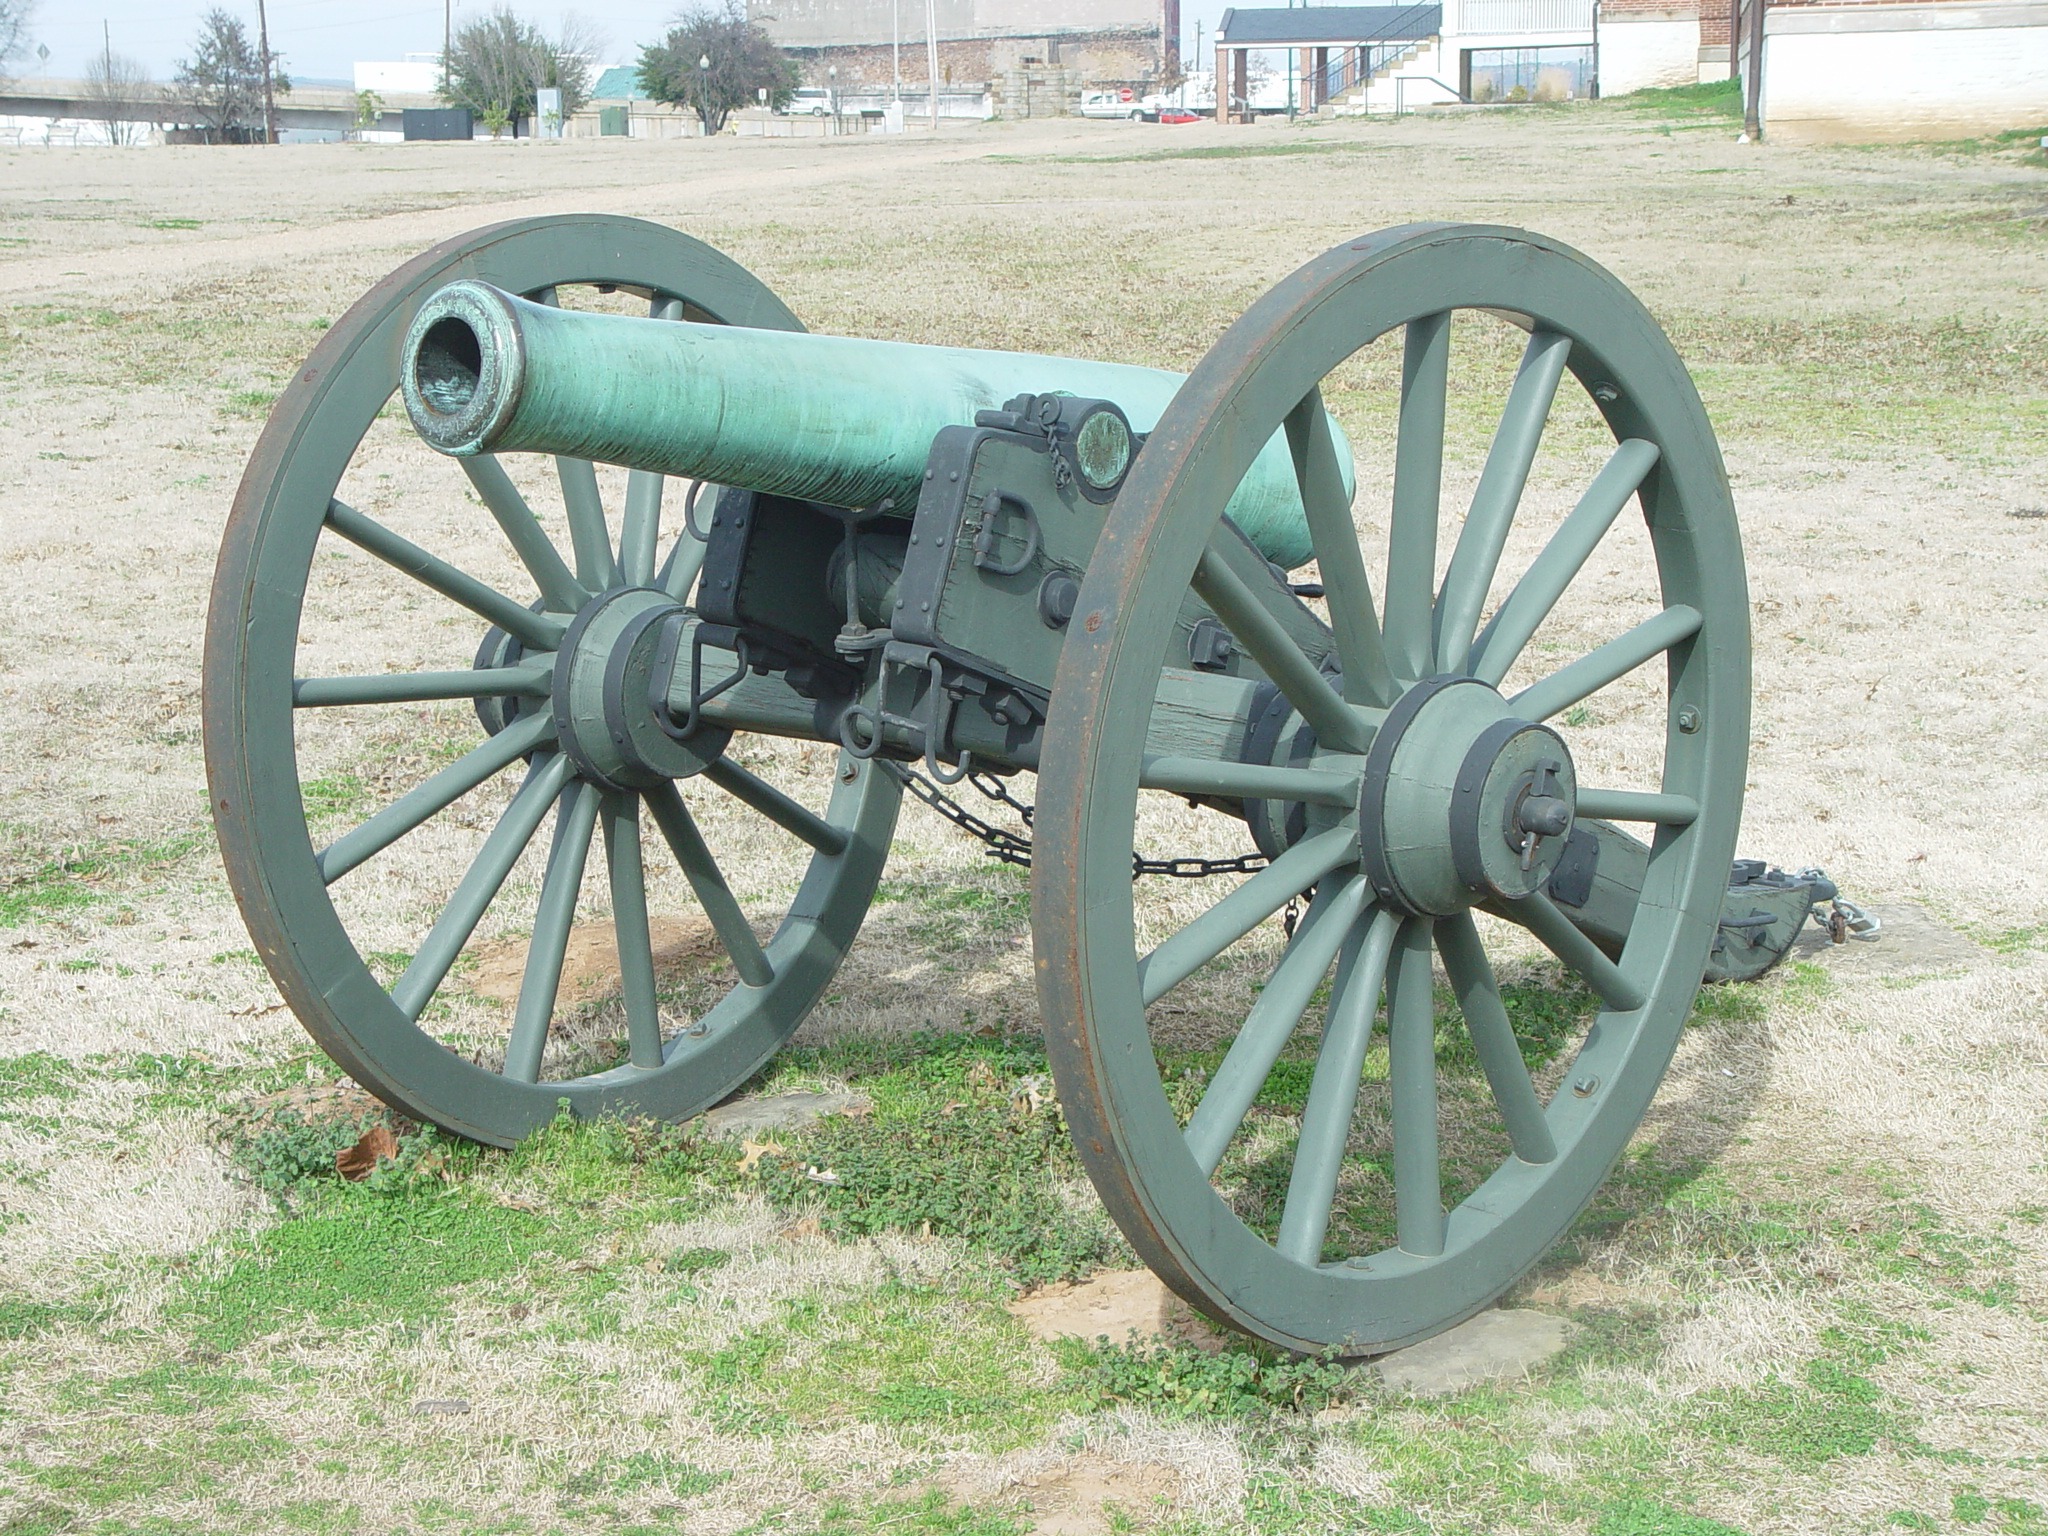
wheel, old, military, historic, weapon, war, cannon, historical, arkansas, artillery, old fort, man made object, weaponry, armaments, fort smith, old indian border